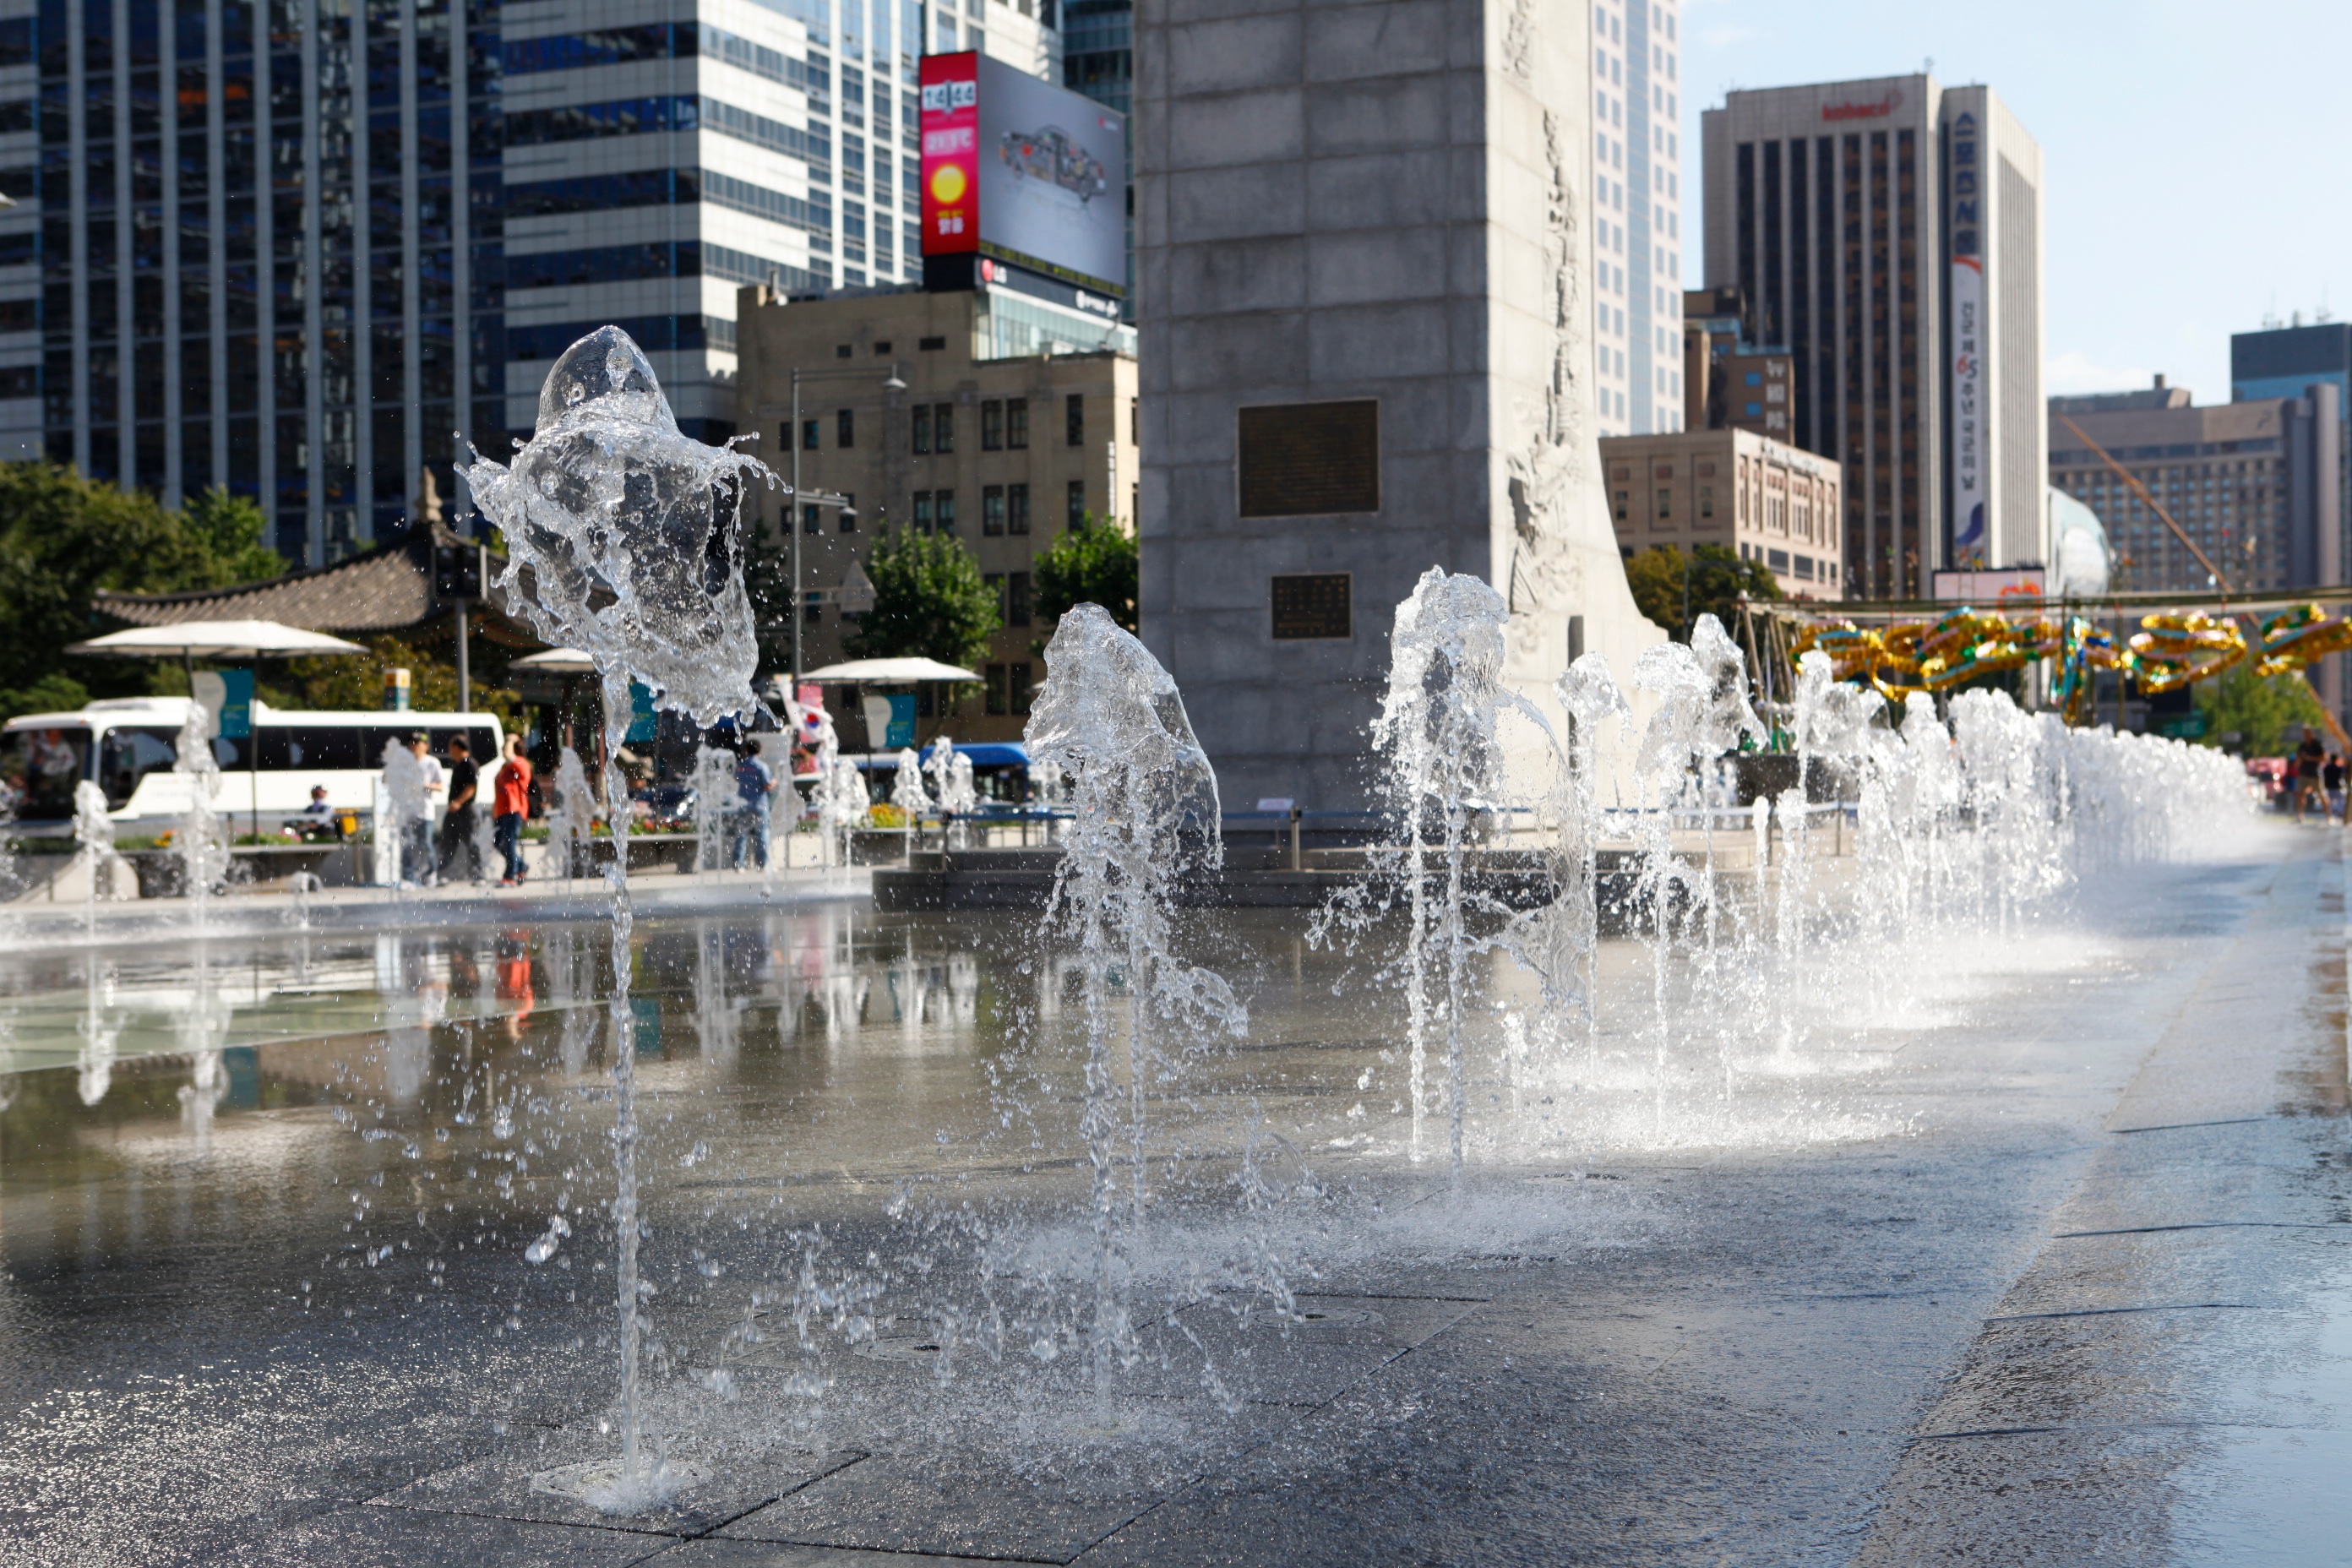
water, snow, winter, city, downtown, ice, weather, season, fountain, town square, water feature, freezing, urban area, human settlement